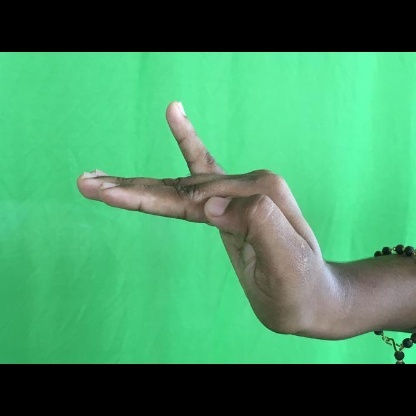
Mudra: Hamsapaksha